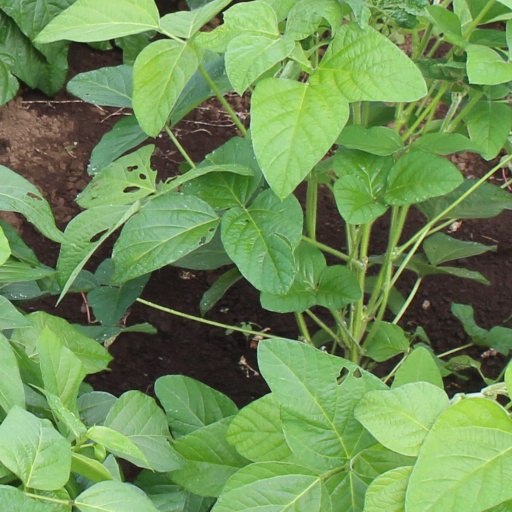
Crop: soybean